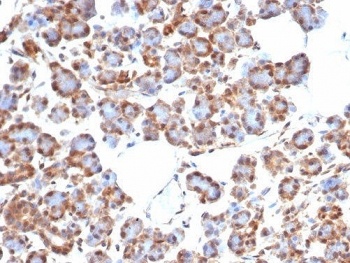
SMAD4 Antibody
SMAD4 is implicated as a tumor suppressor since it is inactivated in more than half of pancreatic carcinomas and to a lesser extent in a variety of other cancers. The lack of SMAD4 expression is present in approximately 80% of cases of pancreatic adenocarcinoma, but rarely in endometrial (0%), colorectal (0%), ovarian (3%), lung (0%), breast (2%) adenocarcinomas, and malignant melanoma (4%). SMAD4is an important marker for confirming a diagnosis of pancreatic adenocarcinoma.
Brand: NSJ Bioreagents
Category: Business & Industrial > Science & Laboratory > Laboratory Equipment > Microscope Accessories > Microscope Slides